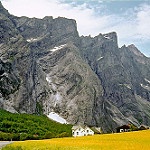
Label: mountain